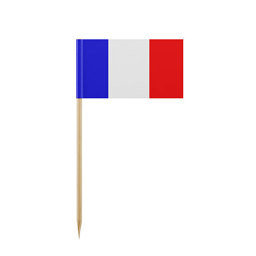
tiny flag on a toothpick